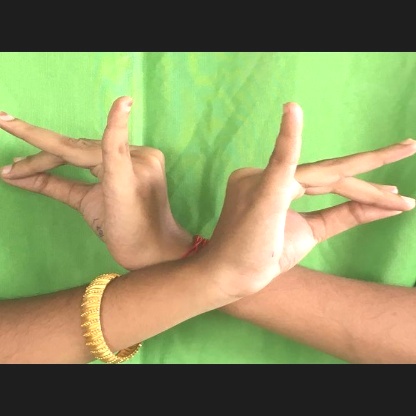
Mudra: Katakavardhana